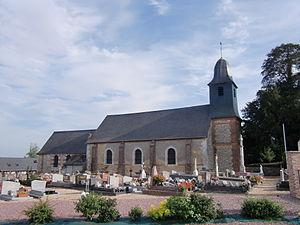
église de Manneville-sur-Risle (Eure, Normandie, France)
Manneville-sur-Risle est une commune française située dans le département de l'Eure, en région Normandie.